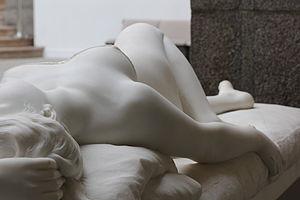
Valeria Messalina est la troisième épouse de l'empereur romain Claude et la mère de Britannicus en 41. Les historiens antiques lui attribuent une conduite scandaleuse qui finit par provoquer sa perte. Soupçonnée de comploter contre l'empereur, elle est exécutée sommairement en 48.